Uglich

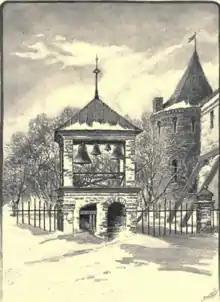
Exiled bells of Uglich in Tobolsk, 1885

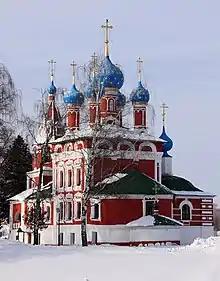
Church of Tsarevich Dmitry on the Blood (1692)

As Dimitry was the last scion of the ancient Rurik Dynasty, his death precipitated the dynastic and political crisis known as the Time of Troubles. People readily believed that Dmitry was alive and supported several False Dmitrys (see False Dmitry I, False Dmitry II, False Dmitry III), who each tried to grab the Muscovite throne. During the Time of Troubles, Poles besieged the Alexeievsky and Uleima monasteries and burned them down, killing all the populace who had sought refuge inside.